The Encyclopedia of Science Fiction

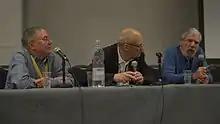
Malcolm Edwards, John Clute and Peter Nicholls discussing the early days of "The Encyclopedia of Science Fiction" at Loncon 3, Worldcon 2014

The first edition, edited by Peter Nicholls with John Clute, was published by Granada in 1979. It was retitled "The Science Fiction Encyclopedia" when published by Doubleday in the United States. Accompanying its text were numerous black and white photographs illustrating authors, book and magazine covers, film and TV stills, and examples of artists' work.